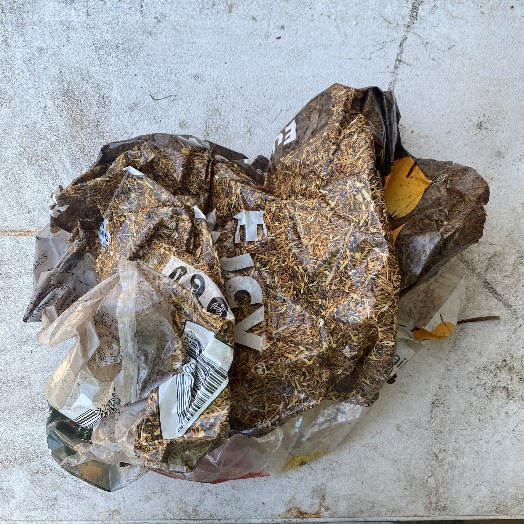
Label: Plastic